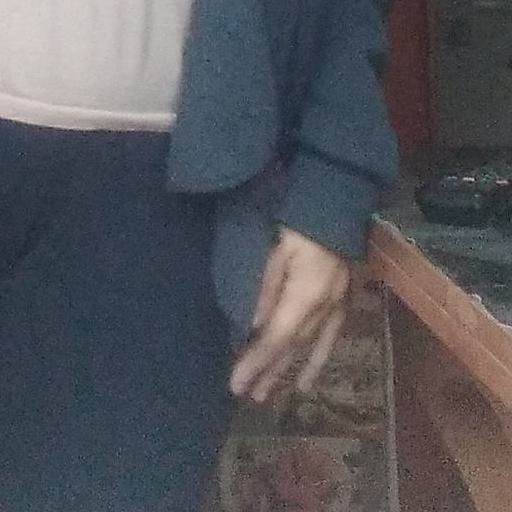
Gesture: no_gesture